Anthonie Hals

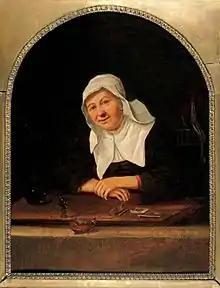
Woman in a window, 1669

Anthonie Hals or Anthony Hals (19 October 1621 – 25 January 1691) was a Dutch Golden Age painter from the Dutch Republic and the son of Dirck Hals.